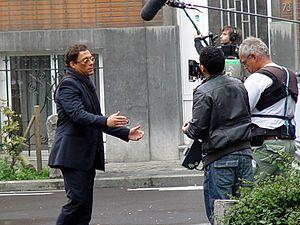
Jean claude Van Damme sur le tournage de JCVD en octobre 2007.
Jean-Claude Van Damme, né Jean-Claude Van Varenberg le 18 octobre 1960 à Berchem-Sainte-Agathe, en Belgique, est un acteur, réalisateur, producteur de cinéma et pratiquant d'arts martiaux belge.
JCVD est un film franco-belgo-luxembourgeois réalisé par Mabrouk El Mechri sorti en 2008.